January

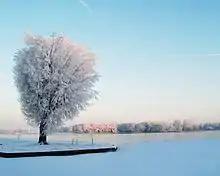
Snow in the Northern Hemisphere in the month of January

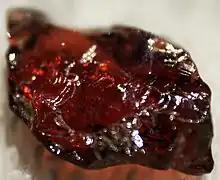
Garnet gemstone

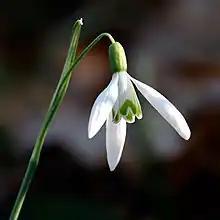
Snowdrop ("Galanthus") flower

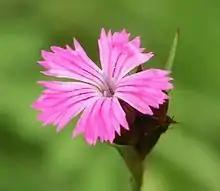
Pink dianthus

January's birthstone is the garnet, which represents constancy. Its birth flower is the cottage pink "Dianthus caryophyllus", galanthus or traditional carnation. The zodiac signs are Capricorn (until January 19) and Aquarius (January 20 onwards).